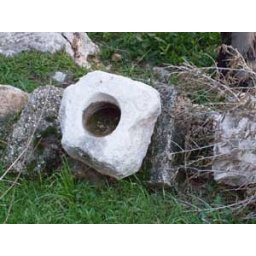
A rock that sat under a water faucet outside in the garden....